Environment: real
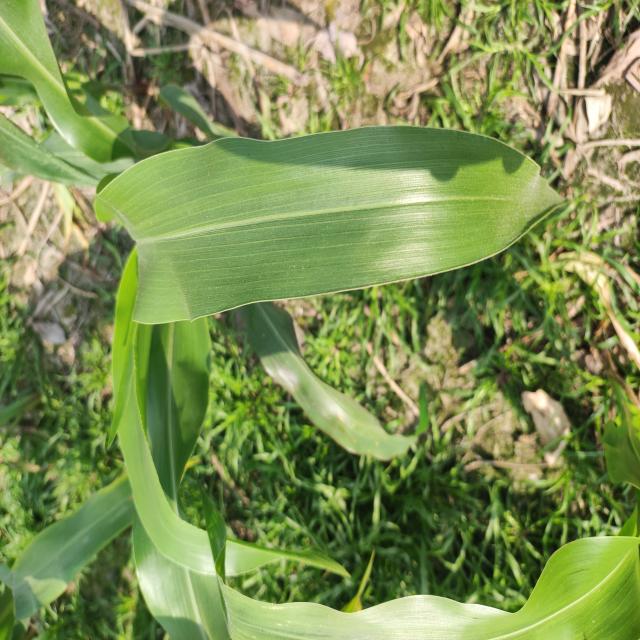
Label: healthy